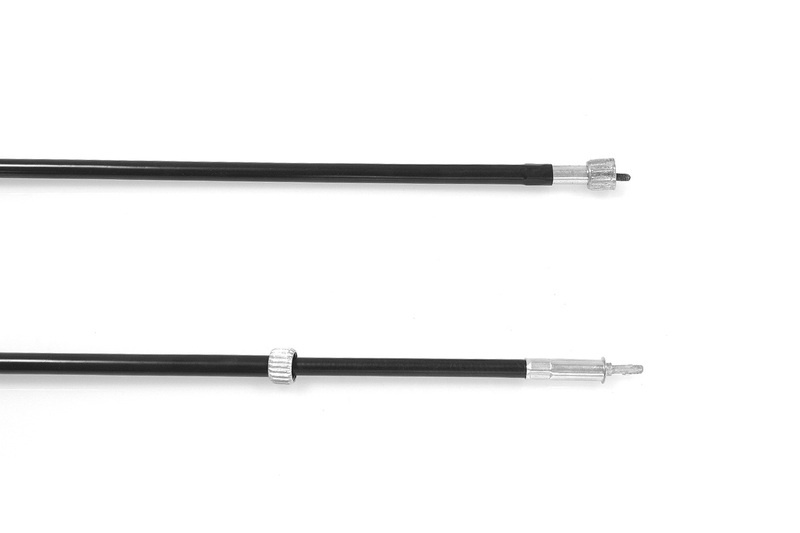
Câble de compteur de vitesse TECNIUM DERBI ASTRO 50 1999-2005
Brand: Bihr
Category: Vehicles & Parts > Vehicle Parts & Accessories > Motor Vehicle Parts > Motor Vehicle Sensors & Gauges > Speedometers